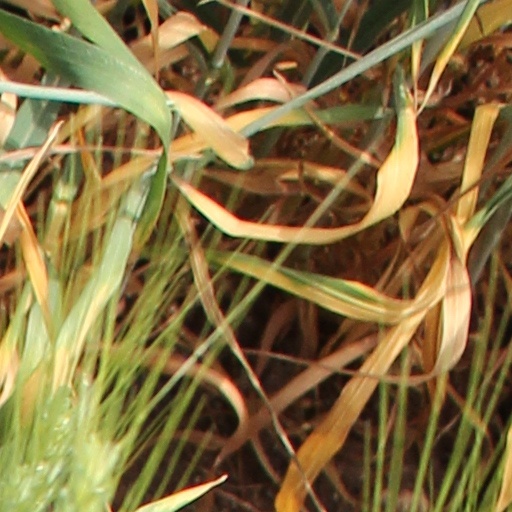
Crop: wheat